Anastasia Bavykina

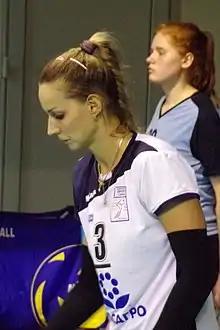

Anastasija Al'bertovna Bavykina (born 1992) is a Russian female volleyball player, playing as an outside spiker. She is part of the Russia women's national volleyball team.